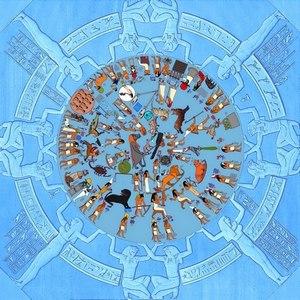
Représentation fidèle du Zodiaque de Denderah
Le zodiaque de Dendérah est un bas-relief célèbre de l'Égypte antique représentant la voûte céleste et ses constellations. Il était placé au plafond d'une chapelle dédiée à Osiris, située sur le toit du temple d'Hathor à Dendérah.